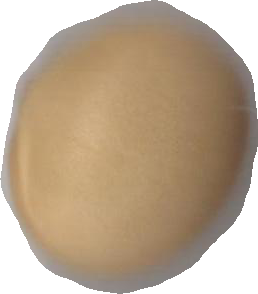
Variety: Dega